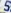
Number: 5